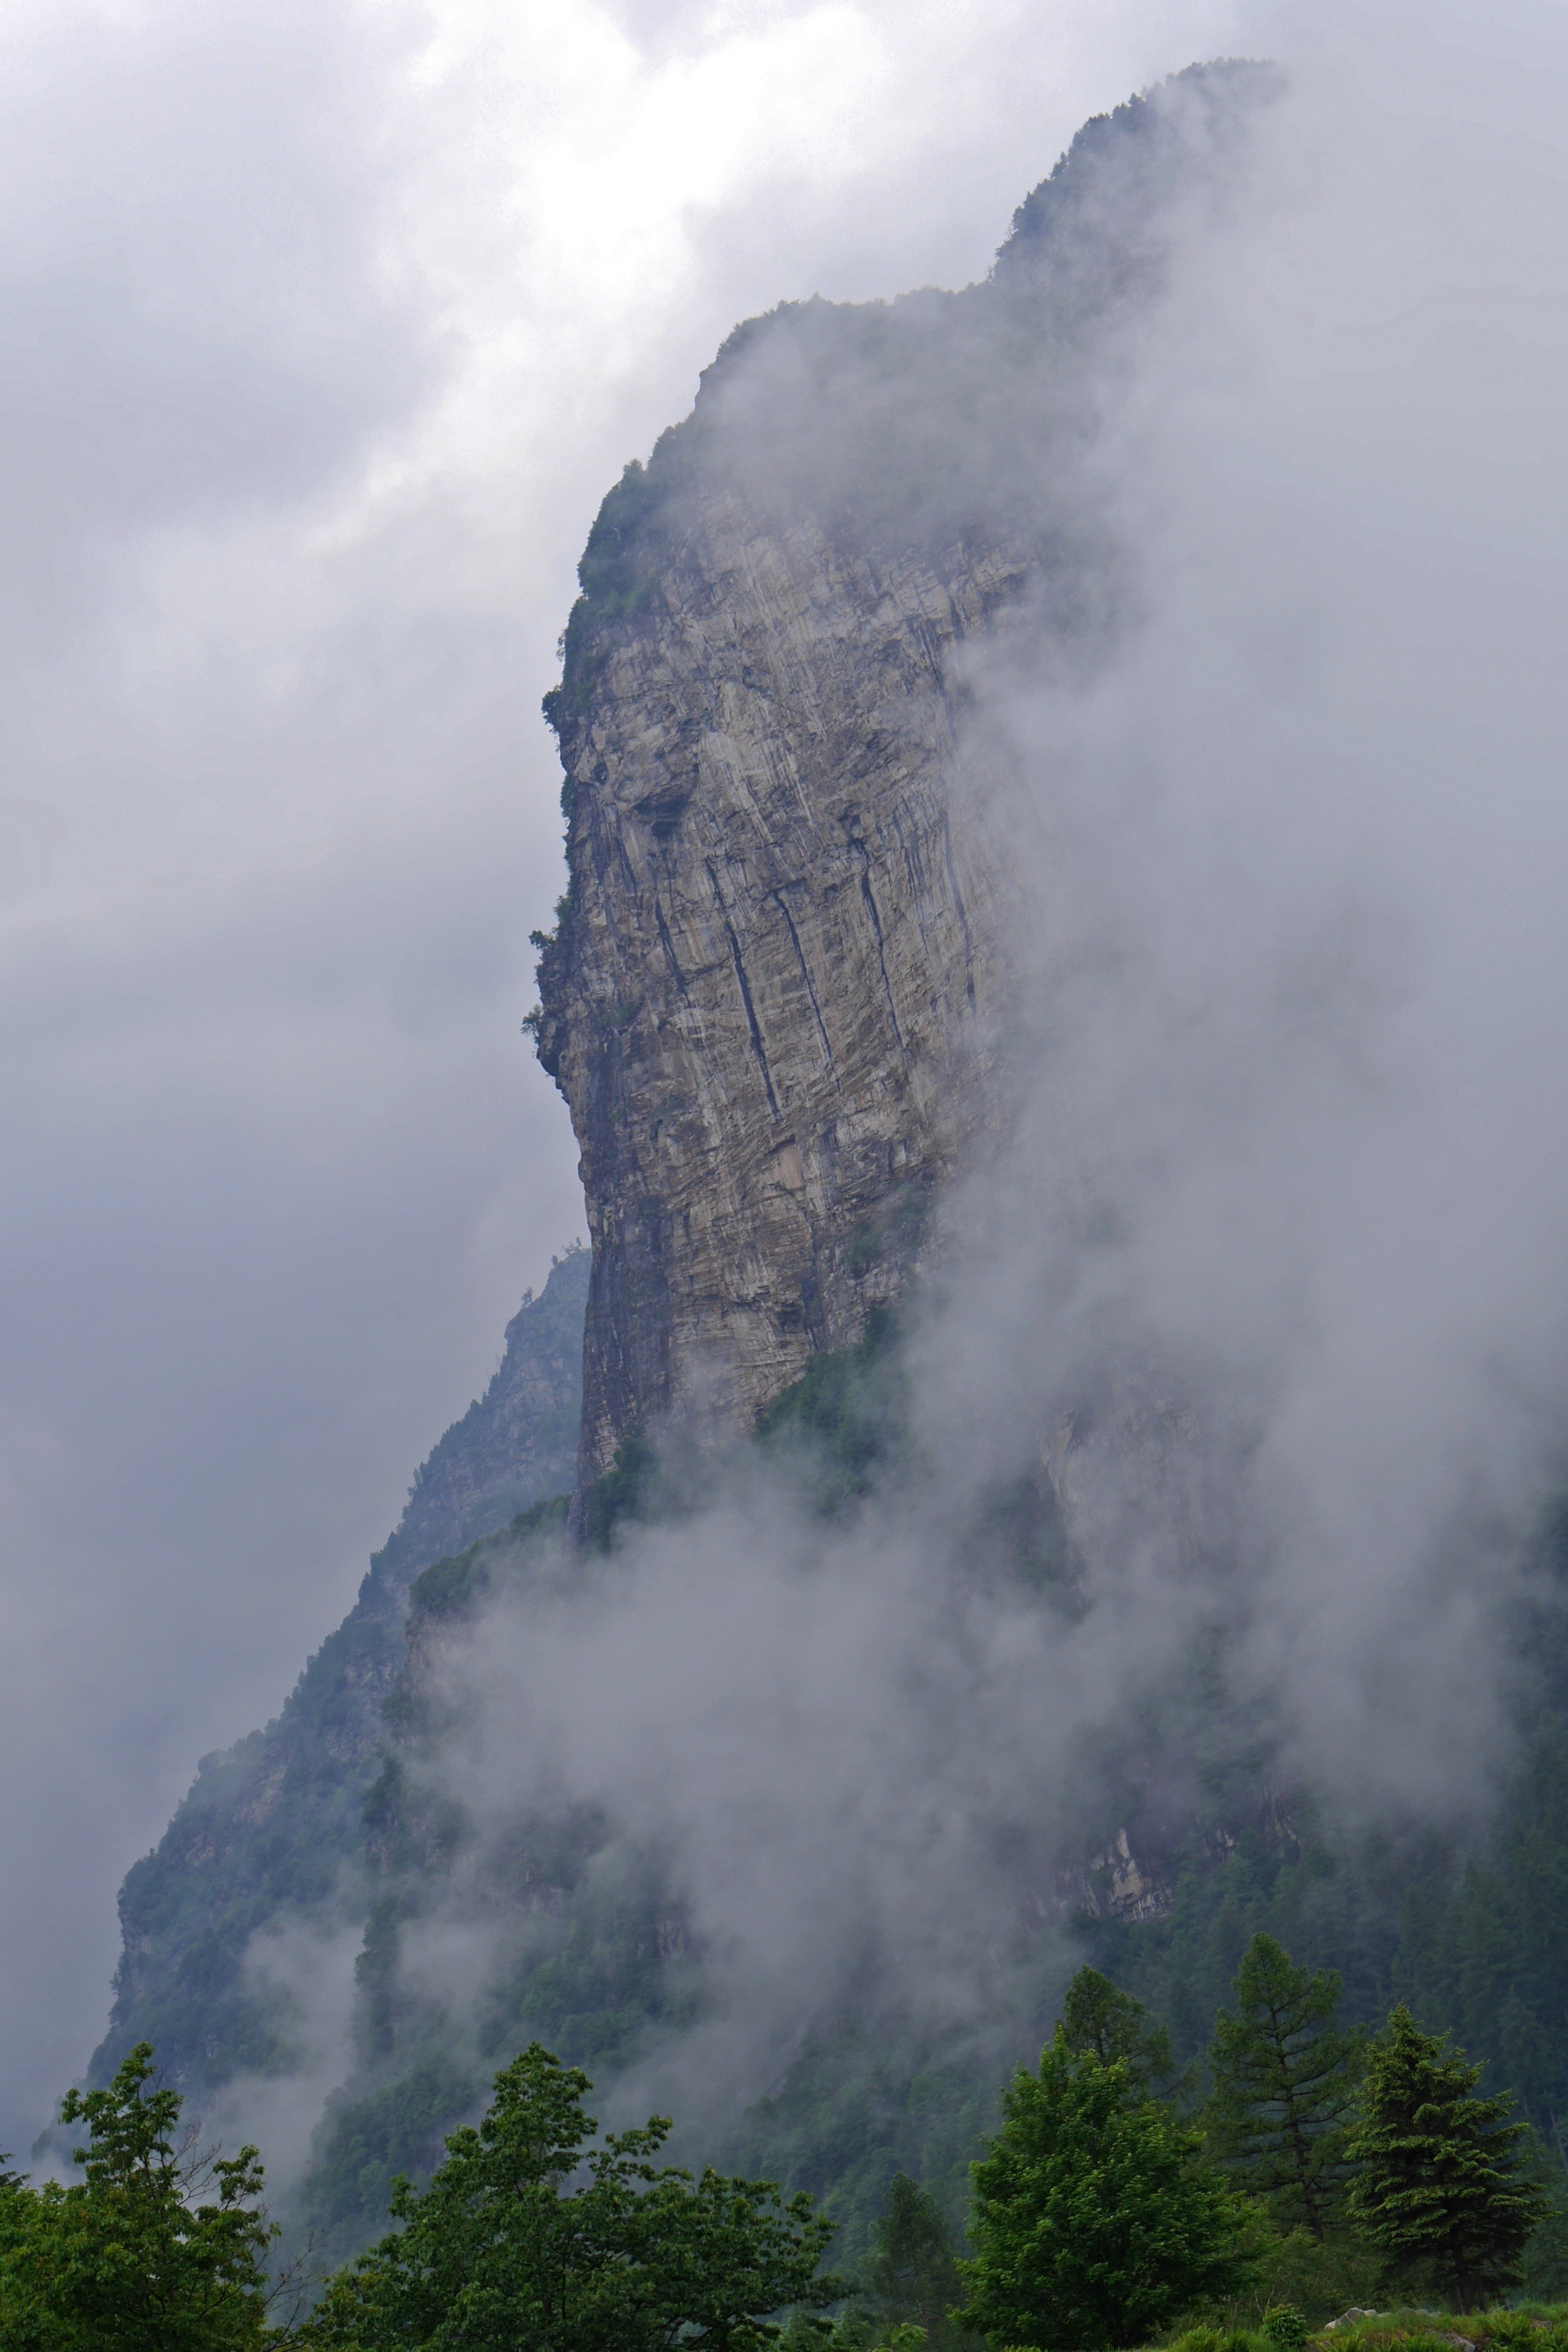
landscape, mountain, cloud, fog, mist, mountain range, ridge, mountains, landform, ticino, geographical feature, atmospheric phenomenon, mountainous landforms, geological phenomenon